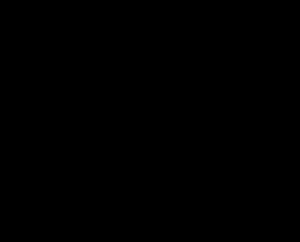
Blaise Pascal, né le 19 juin 1623 à Clermont en Auvergne et mort le 19 août 1662 à Paris, est un mathématicien, physicien, inventeur, philosophe, moraliste et théologien français.